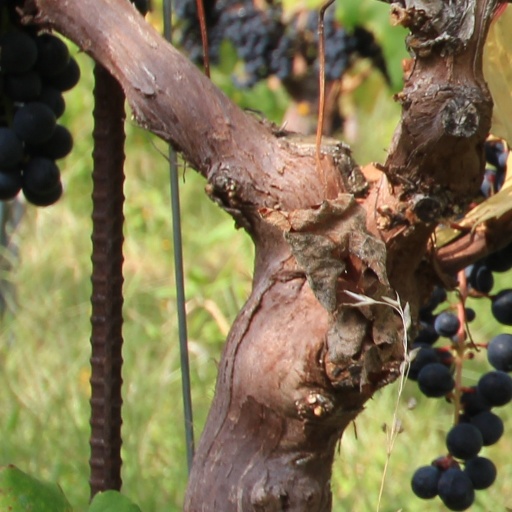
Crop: grape